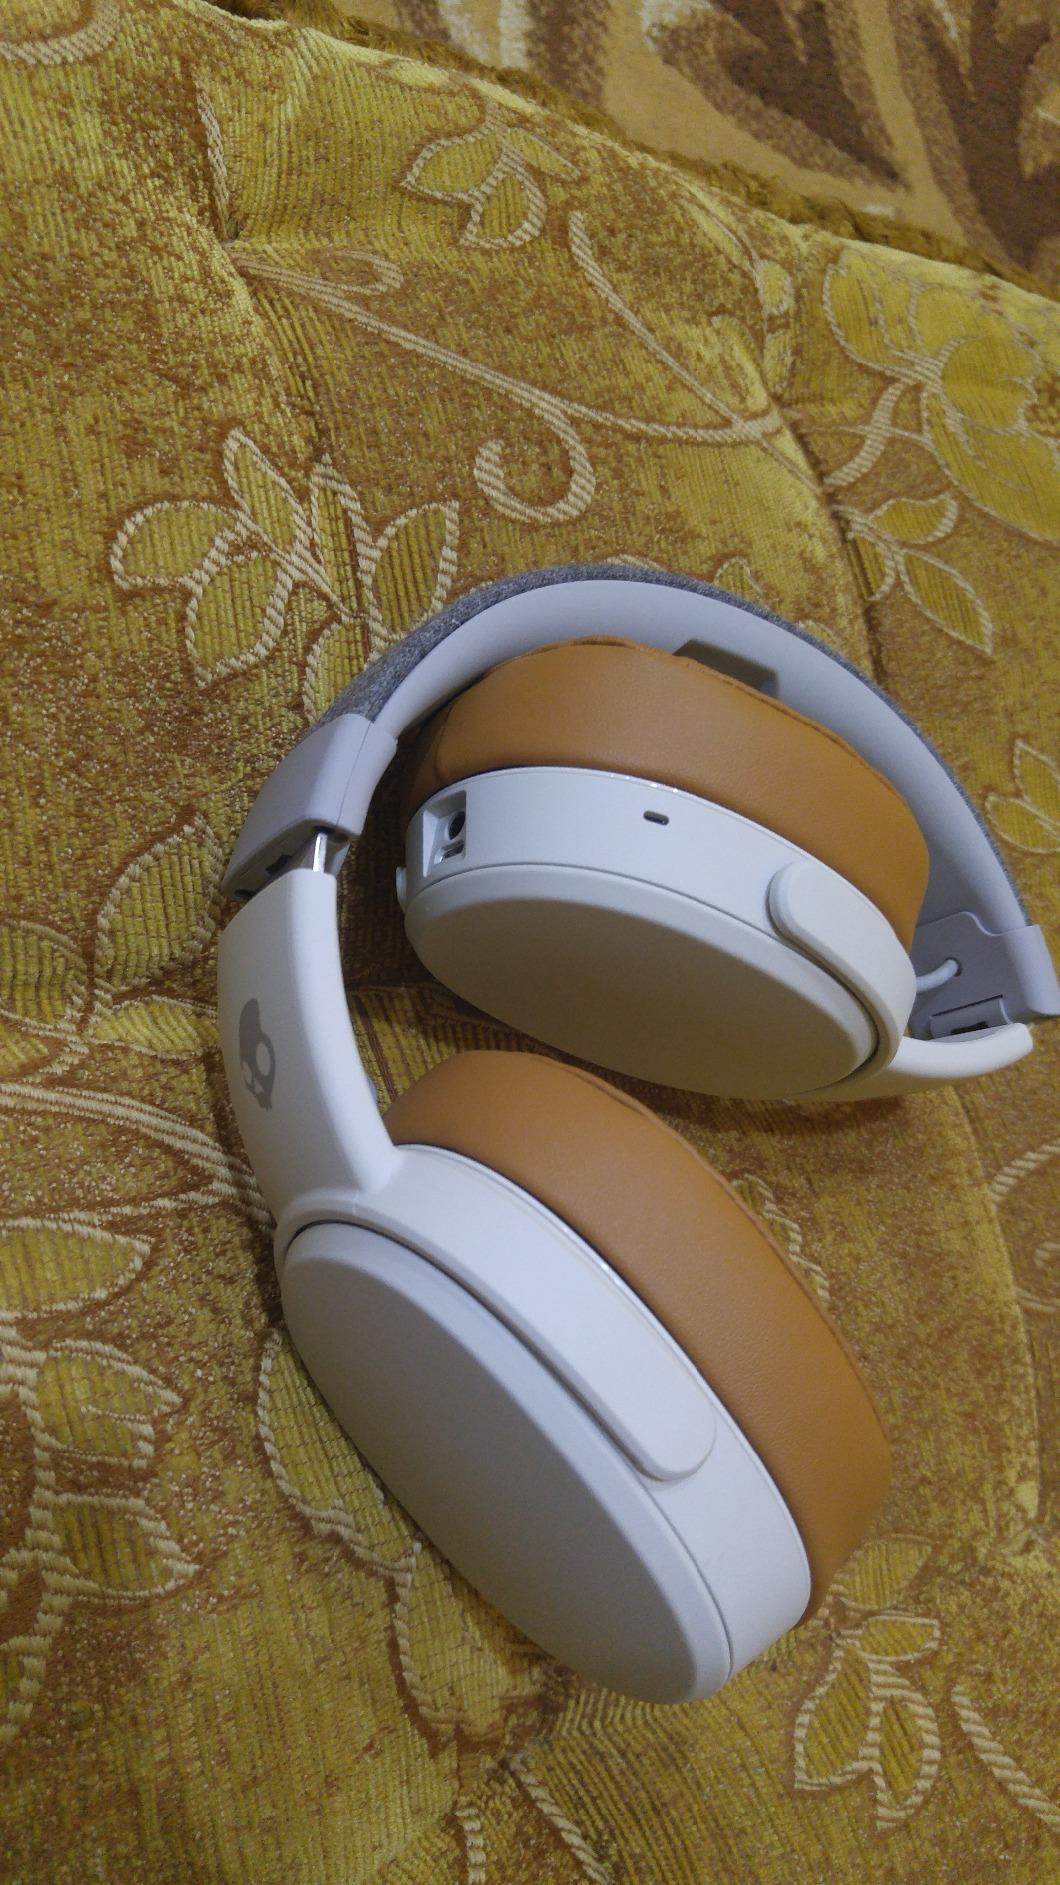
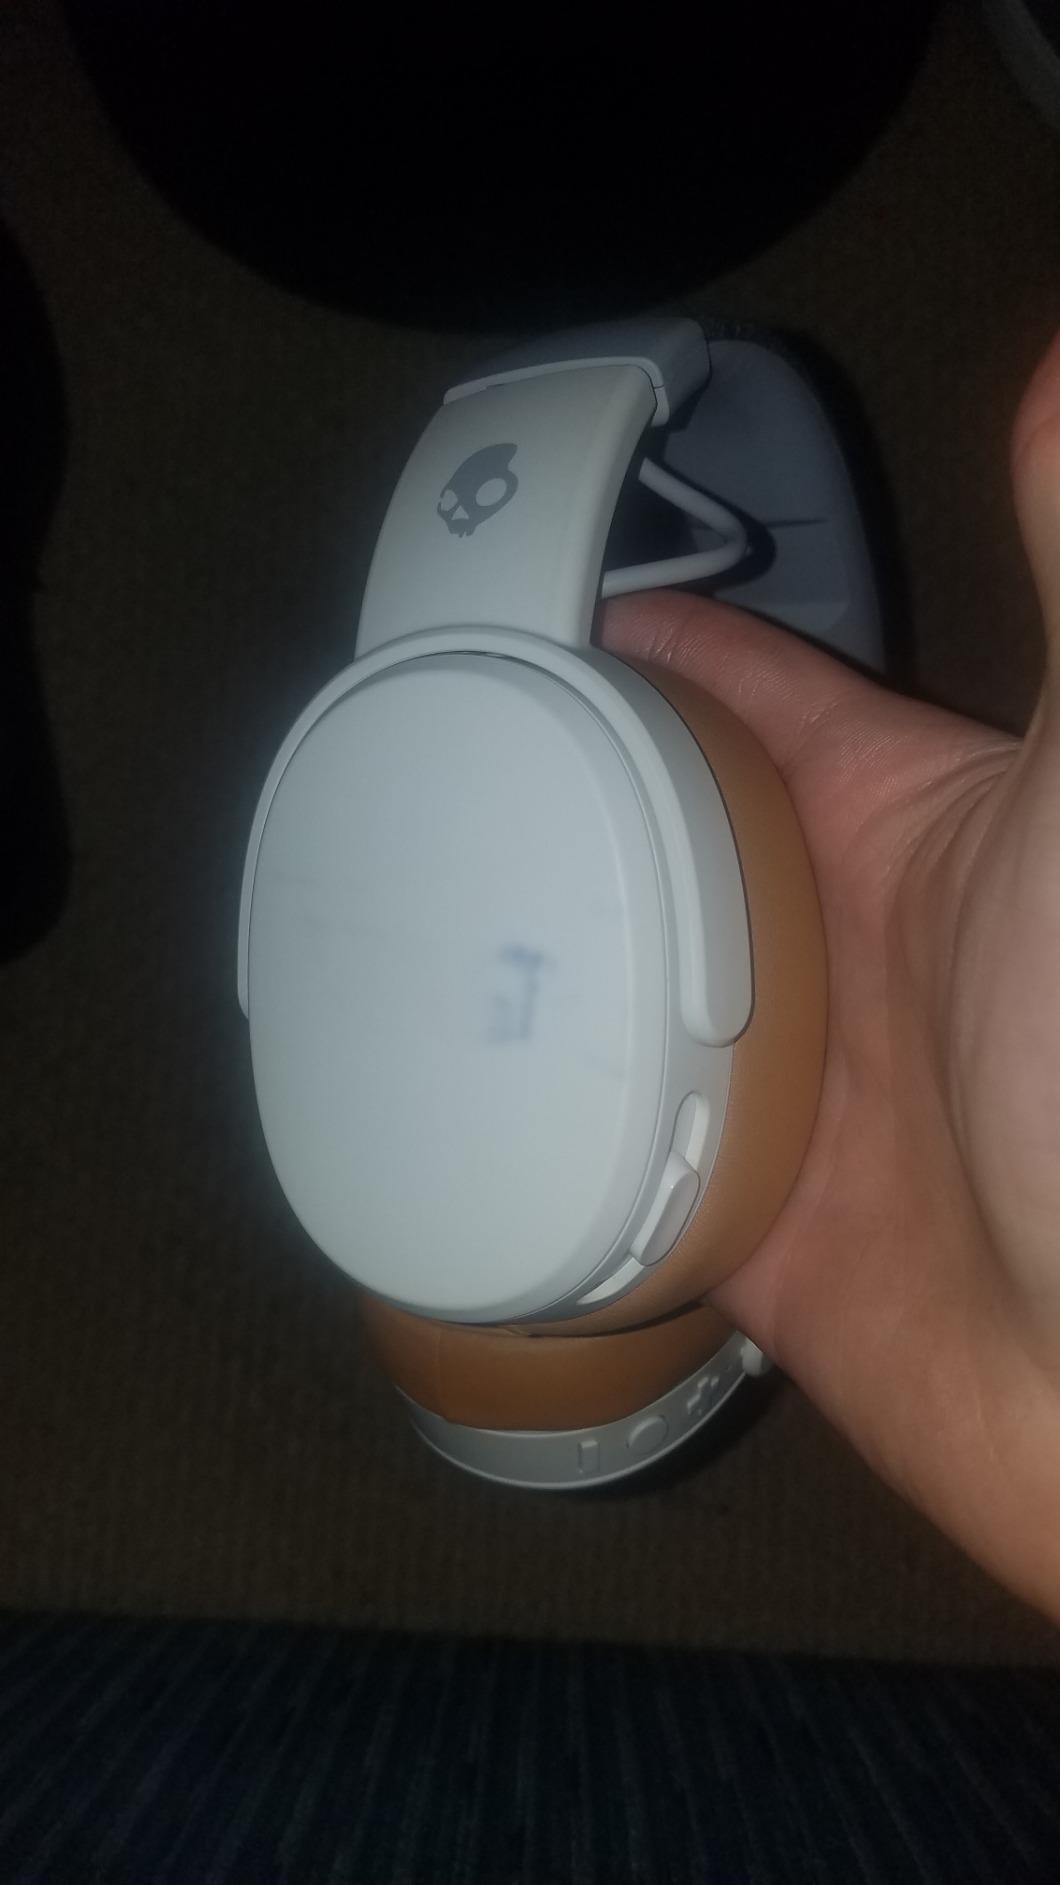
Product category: headphones
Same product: yes